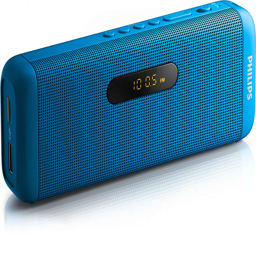
your all - in - one wireless portable speaker